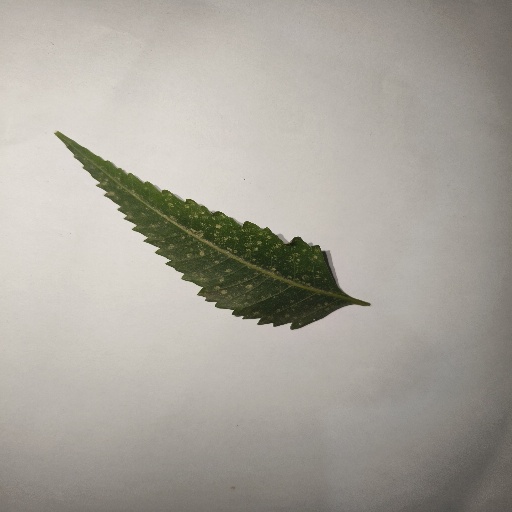
Species: Neem
Leaf condition: Powdery Mildew